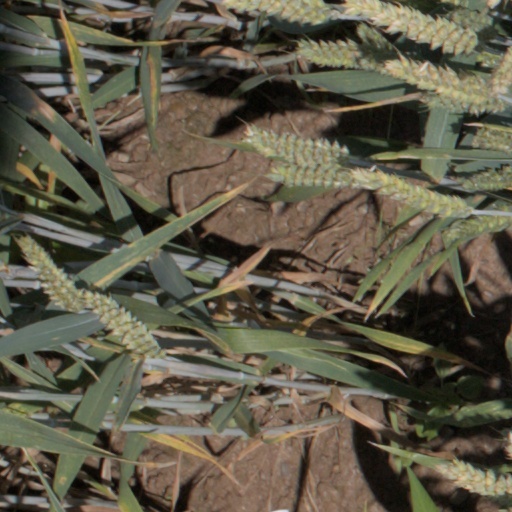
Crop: wheat